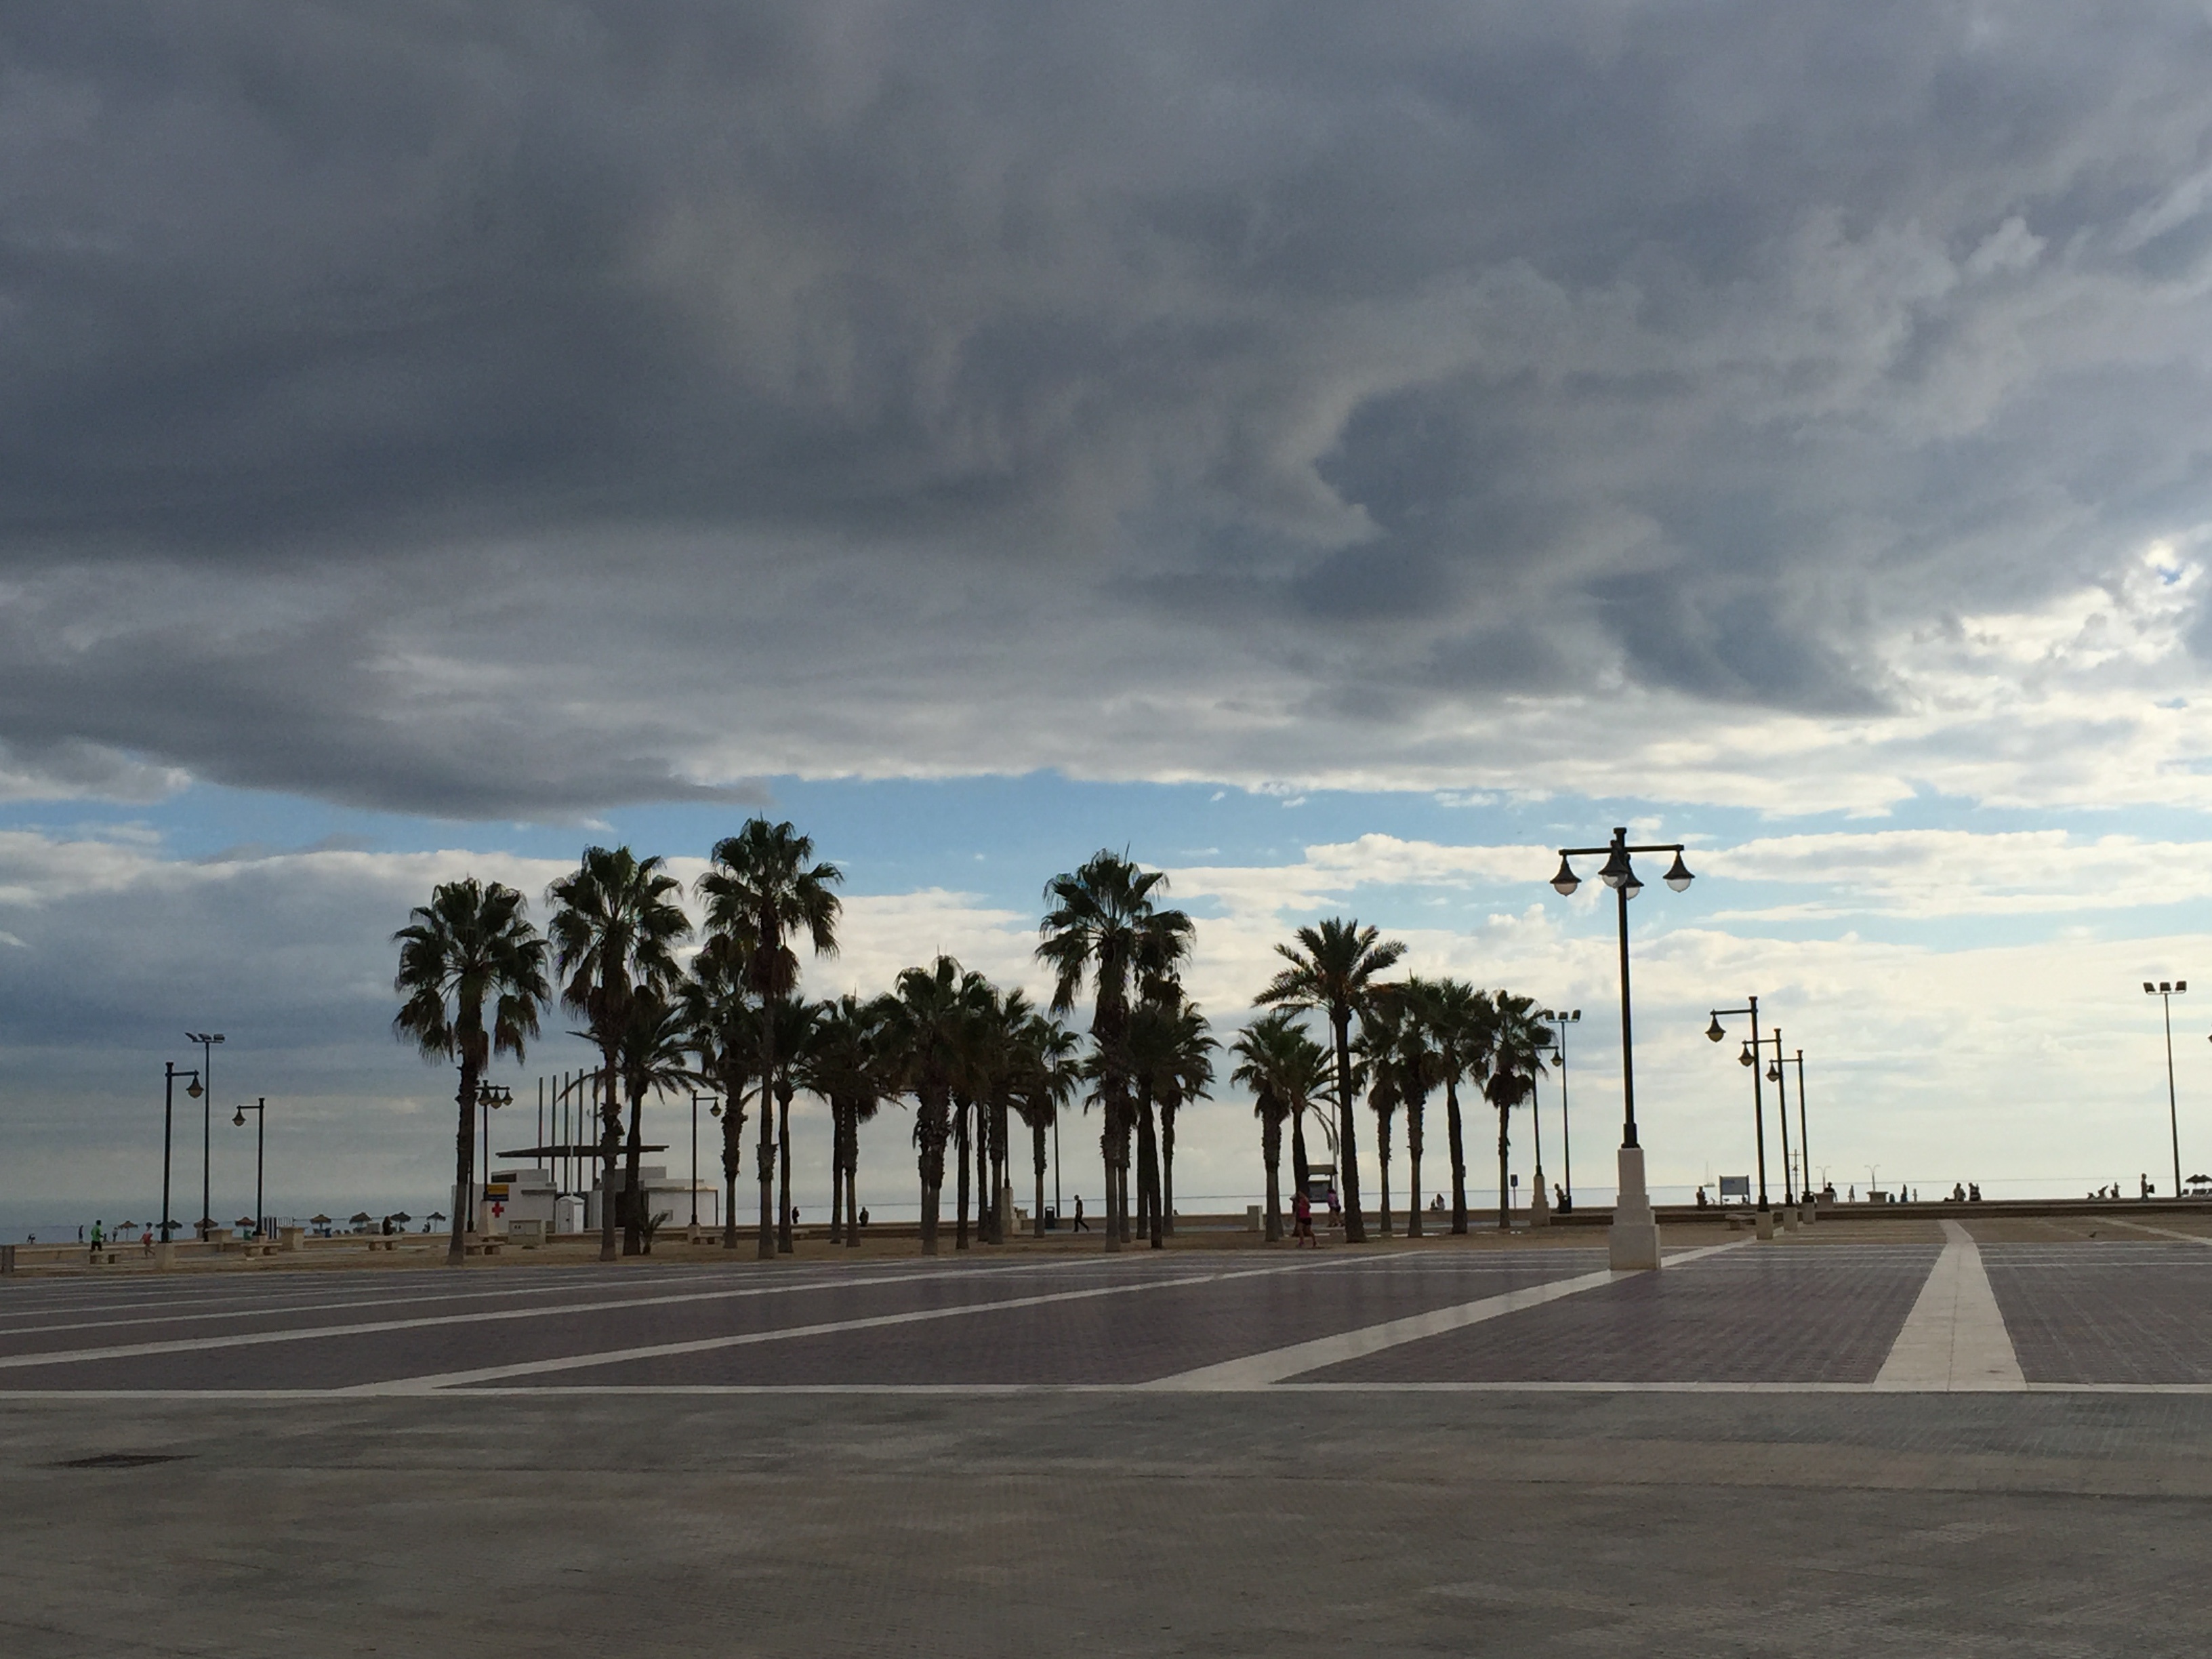
beach, sea, coast, horizon, cloud, sky, boardwalk, wind, walkway, dusk, weather, storm